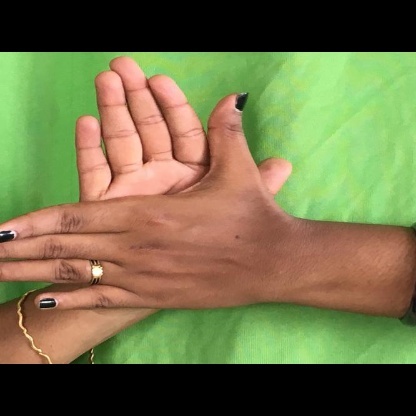
Mudra: Chakra